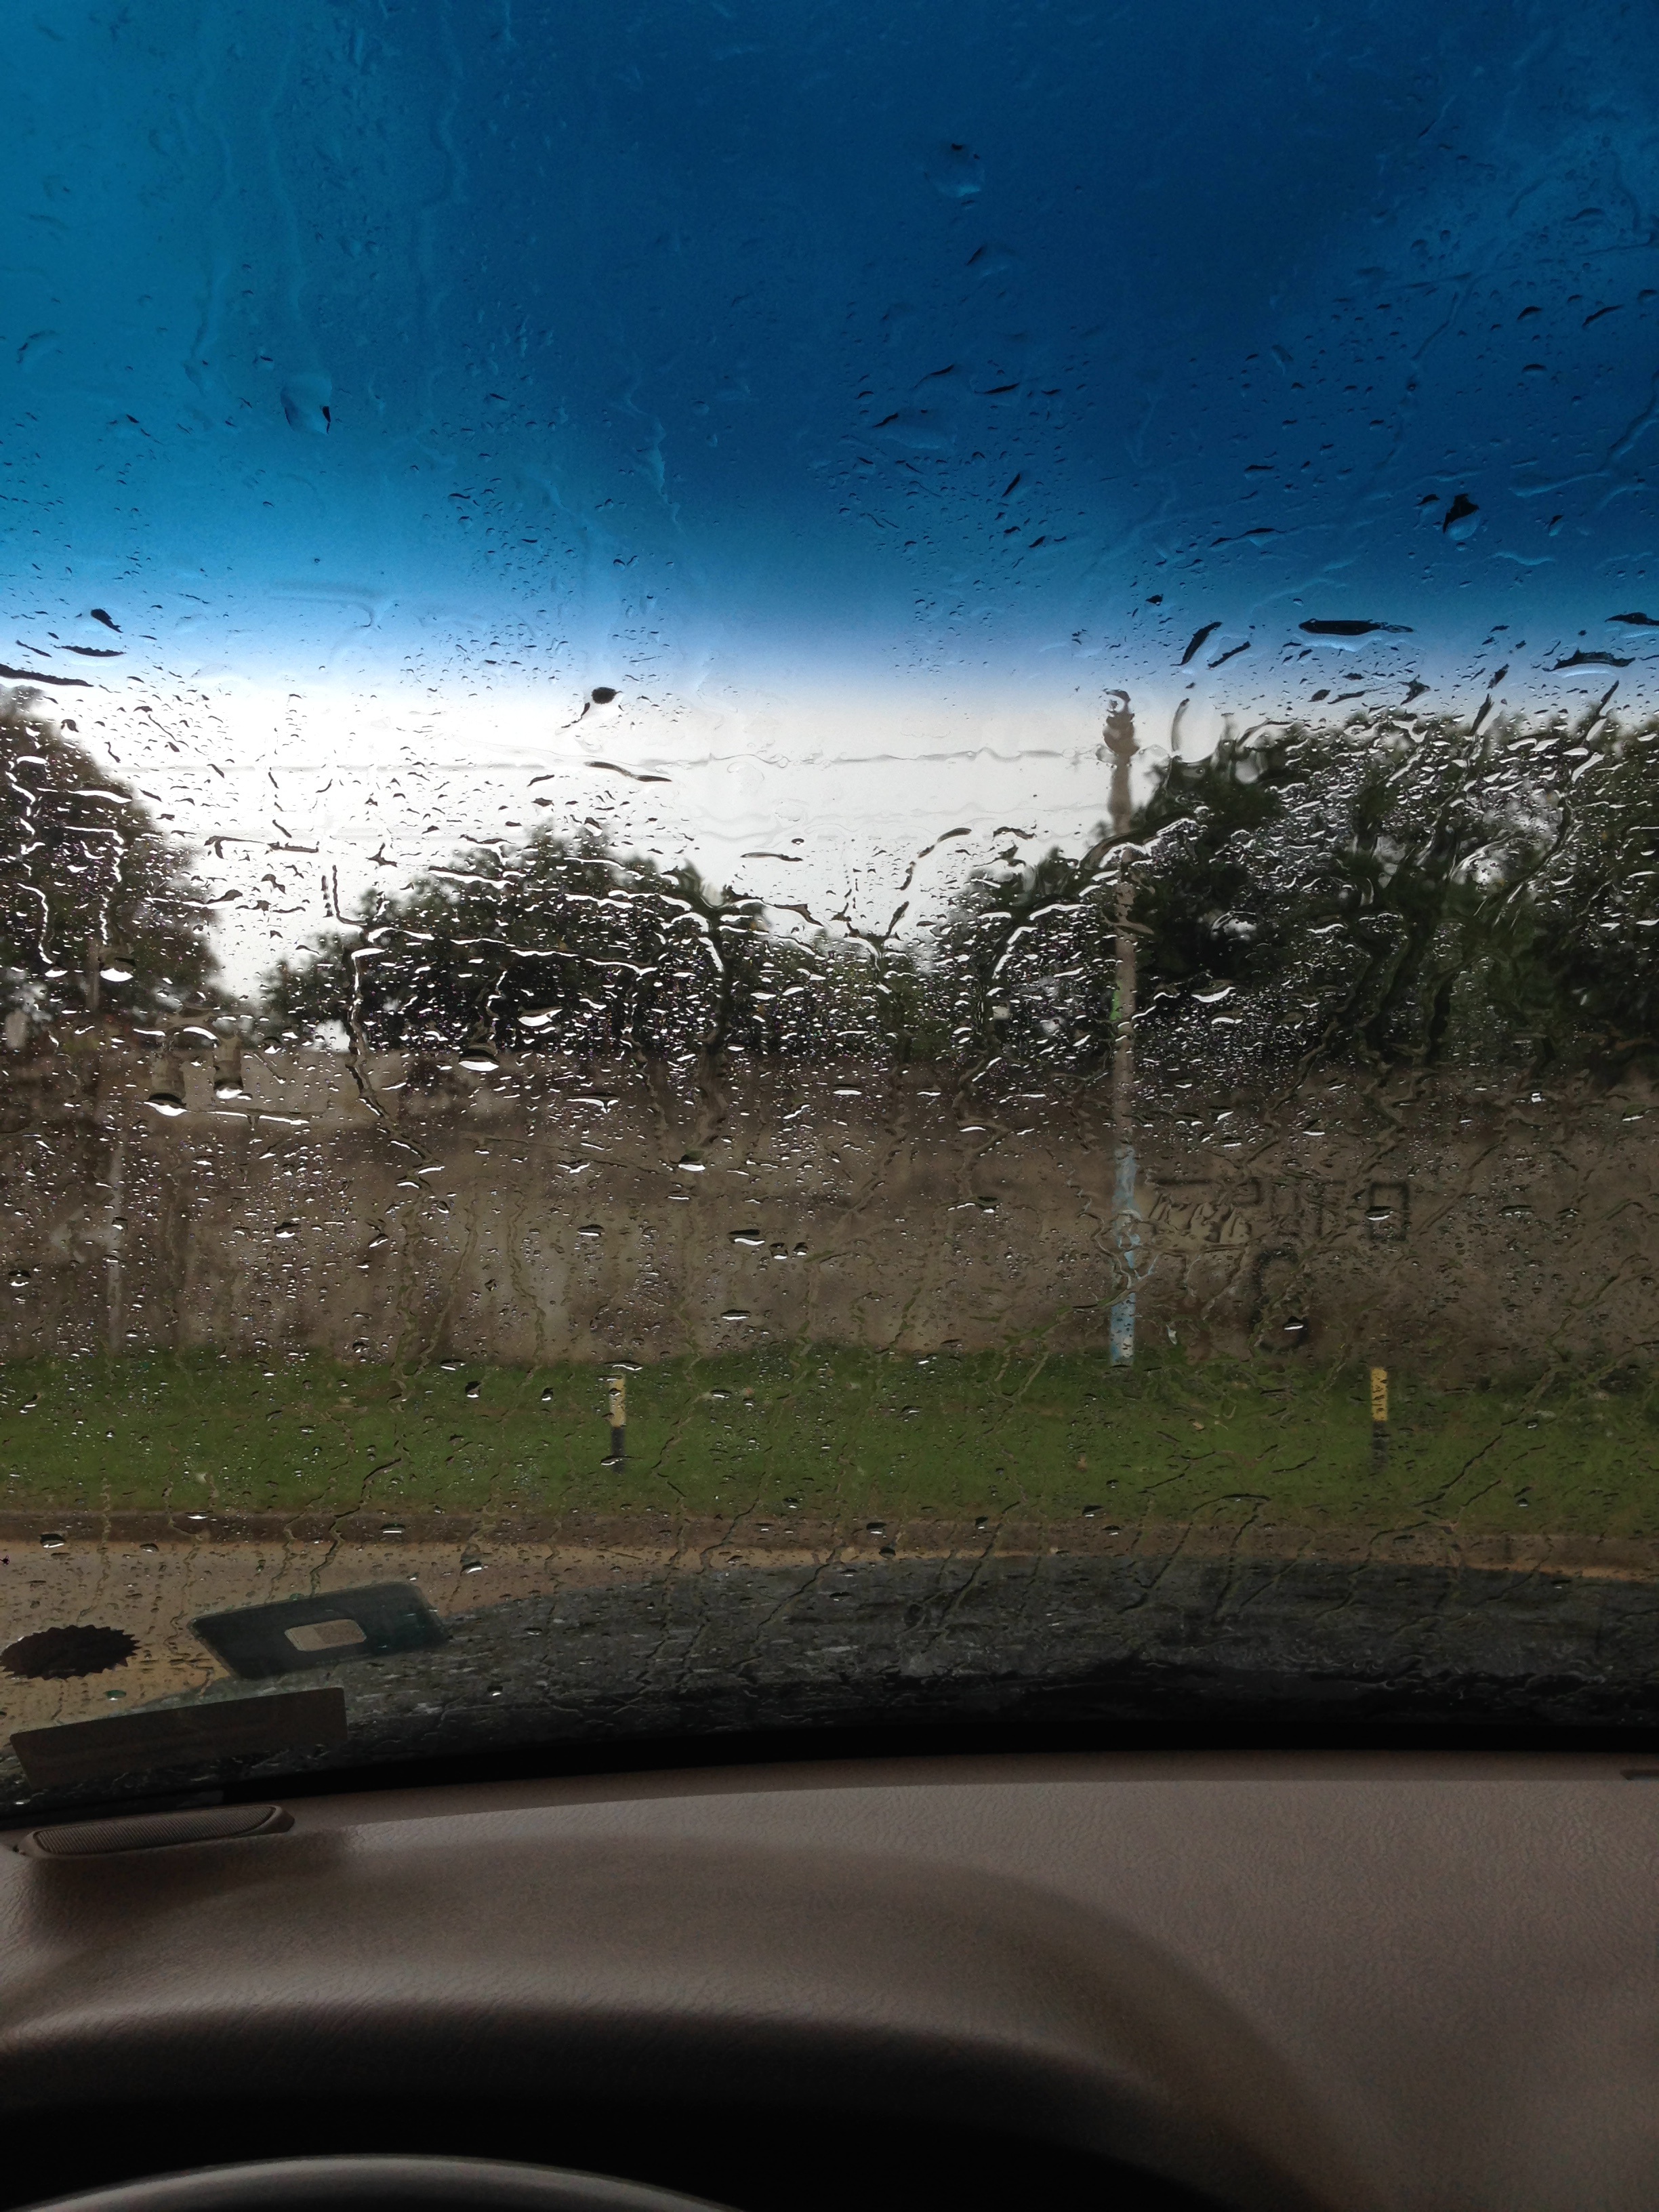
light, cloud, sky, sunlight, morning, rain, wind, reflection, weather, atmosphere of earth